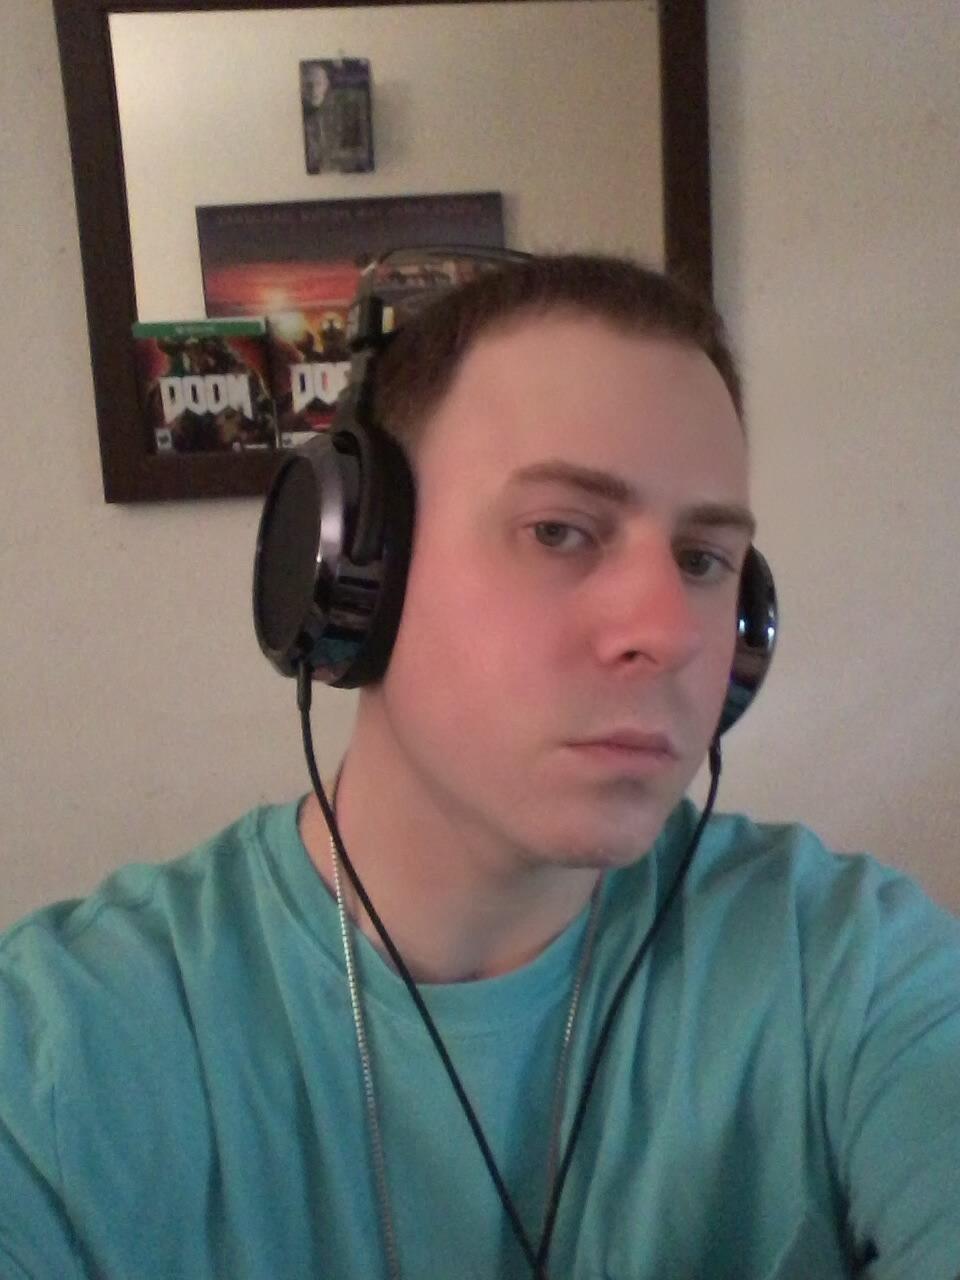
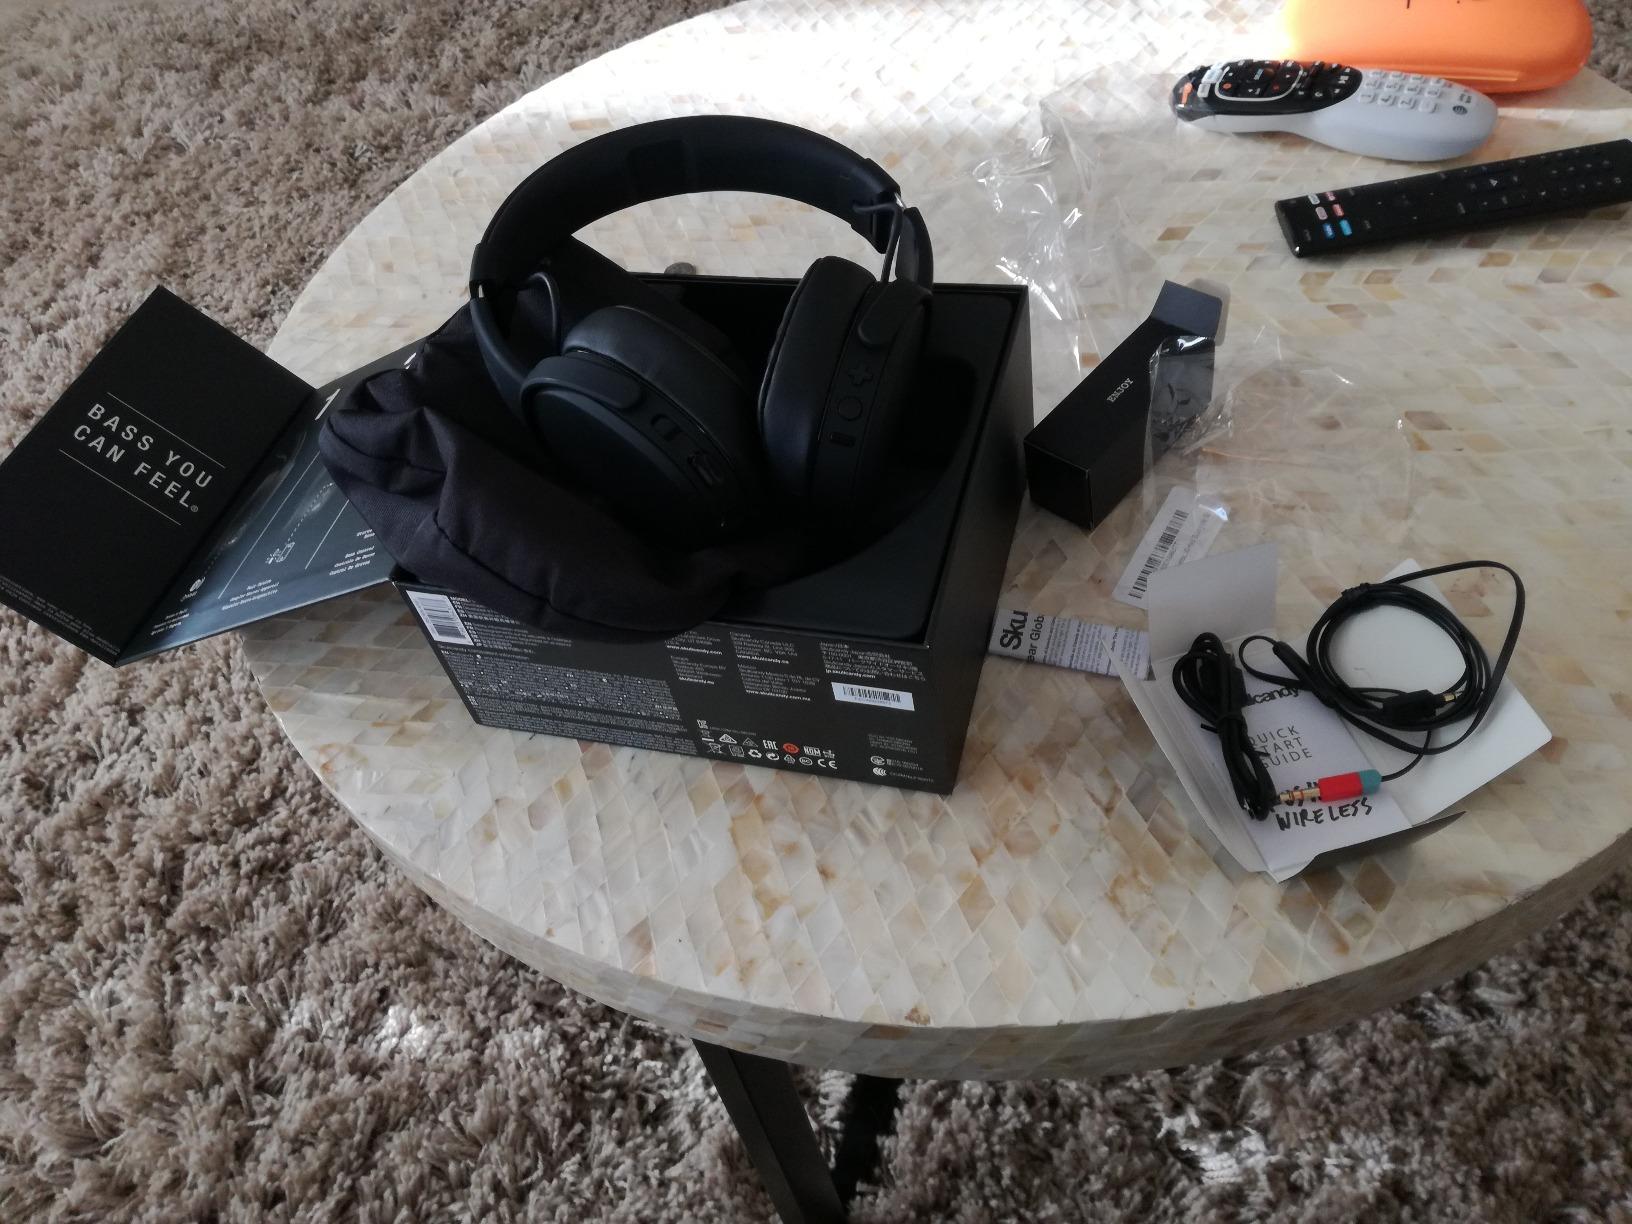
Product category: headphones
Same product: no